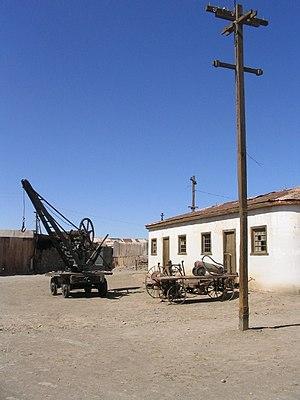
La région de Tarapacá est une des seize régions du Chili. Sa capitale est la ville d'Iquique.